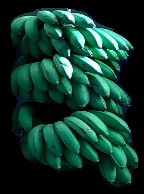
Variety: rasbale
Grade: grade2